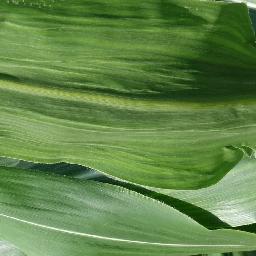
Label: Corn_(Maize)___Healthy